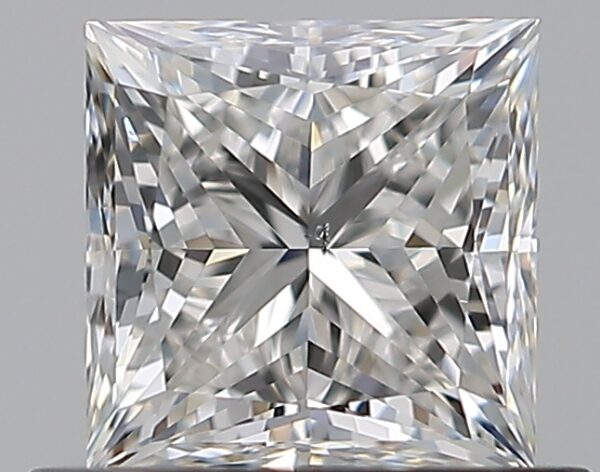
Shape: princess
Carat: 0.72
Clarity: VS2
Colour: G
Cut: EX
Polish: EX
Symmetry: EX
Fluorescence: N
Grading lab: GIA
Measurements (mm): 4.77 x 4.77 x 3.46